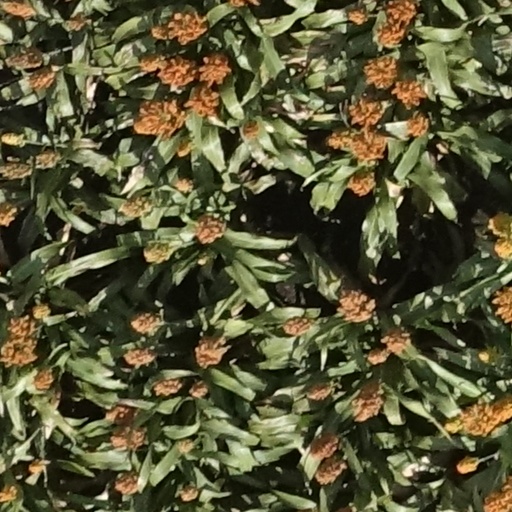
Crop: sorghum